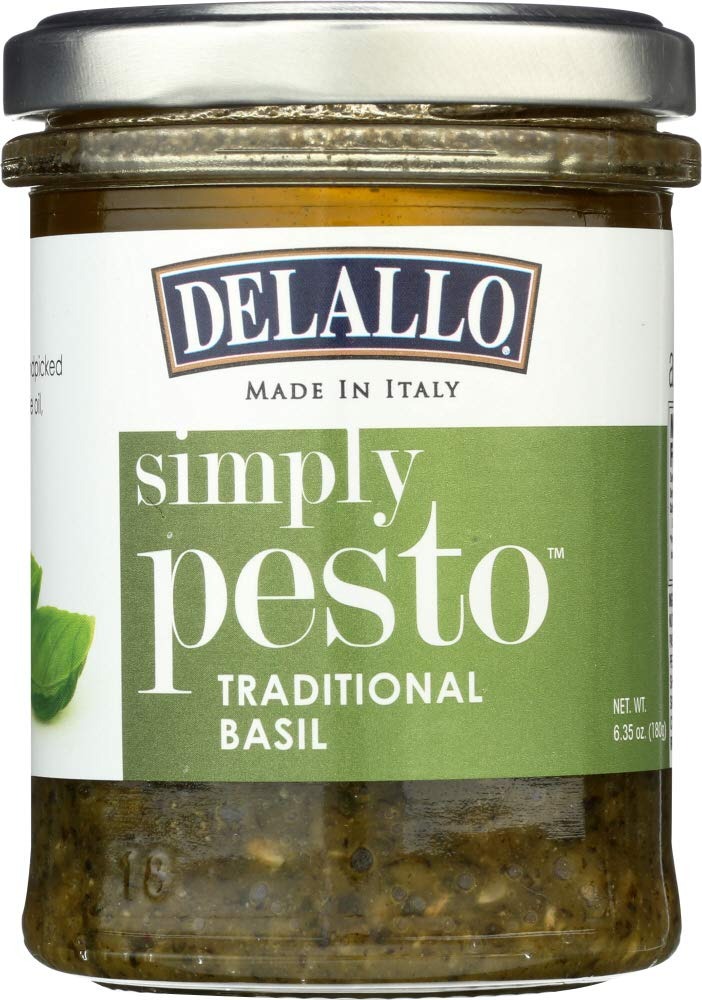
Item Name: De Lallo BG11872 De Lallo Pesto Sc In Oil - 12x6.5OZ
Value: 78.0
Unit: Fl Oz

Price: 98.71